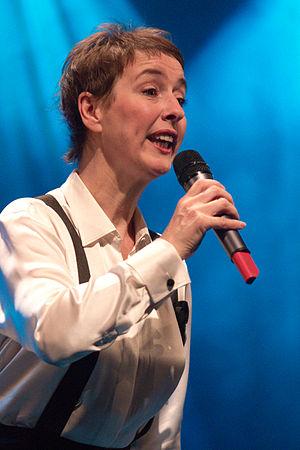
Enzo Enzo en concert lors du Festival de la chanson française d'Aix-en-Provence 2010.